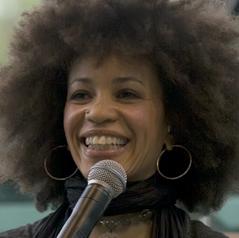
Age: 48